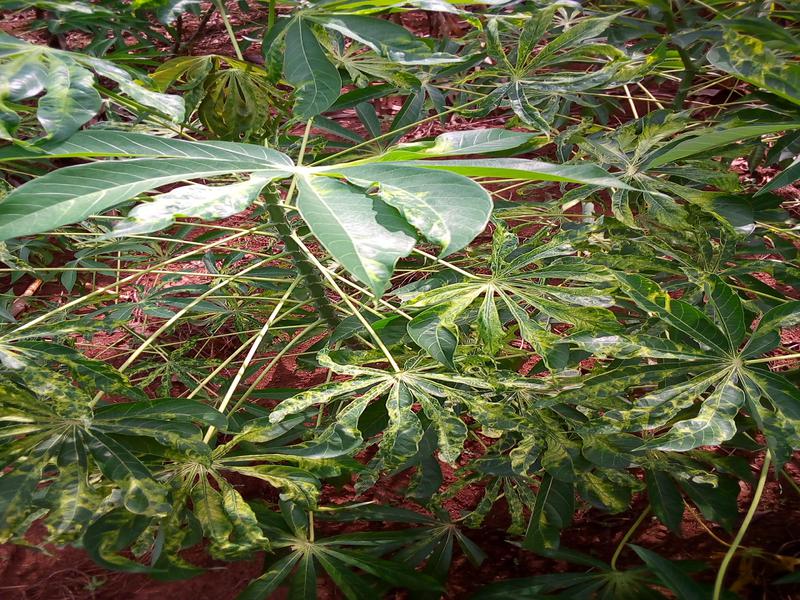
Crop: cassava
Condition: mosaic_disease